MLS Cup 2023

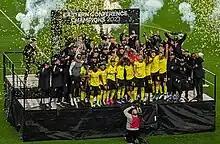
Columbus Crew players celebrate after they defeated FC Cincinnati in the Eastern Conference Final.

The regular season resumed in mid-August with Columbus at sixth place in the Eastern Conference standings and improved to fifth following a pair of victories against rivals FC Cincinnati and Toronto FC. The Crew lost only two of their remaining matches—on the road to Houston Dynamo FC and Orlando City SC—and clinched a playoff berth on September 20 with a 3–0 victory against Chicago Fire FC. The team finished third in the Eastern Conference, their best league performance since 2009, and were the league's highest scoring team with 67 goals during the regular season. Cucho Hernández led the team in scoring with 16 goals—the fourth-highest total among MLS players in 2023—and was named to the MLS Best XI. Columbus also maintained an unbeaten streak of 15 matches at home and earned home-field advantage in the first round of the playoffs.